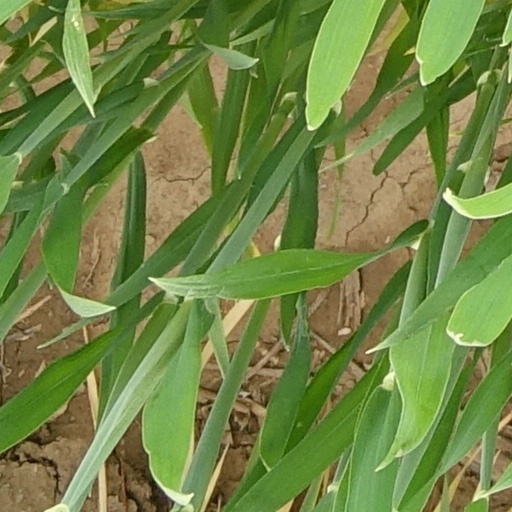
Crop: wheat